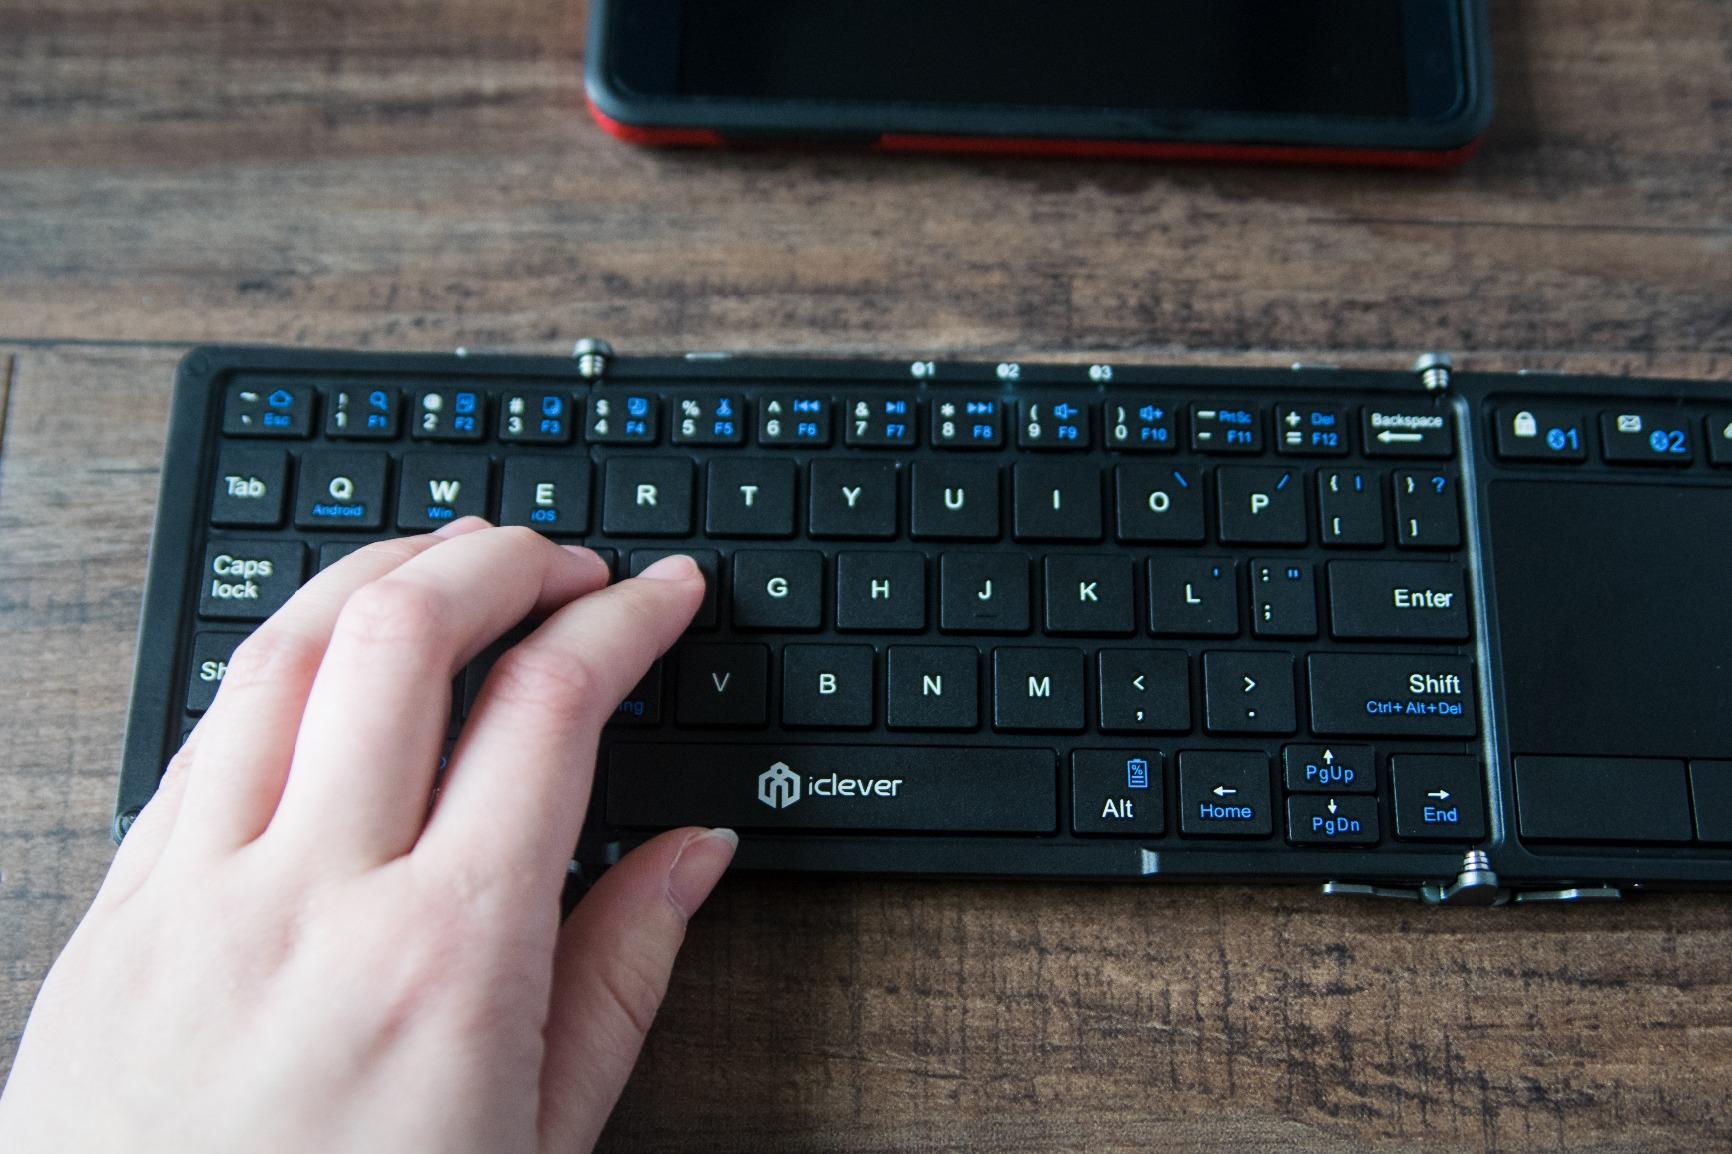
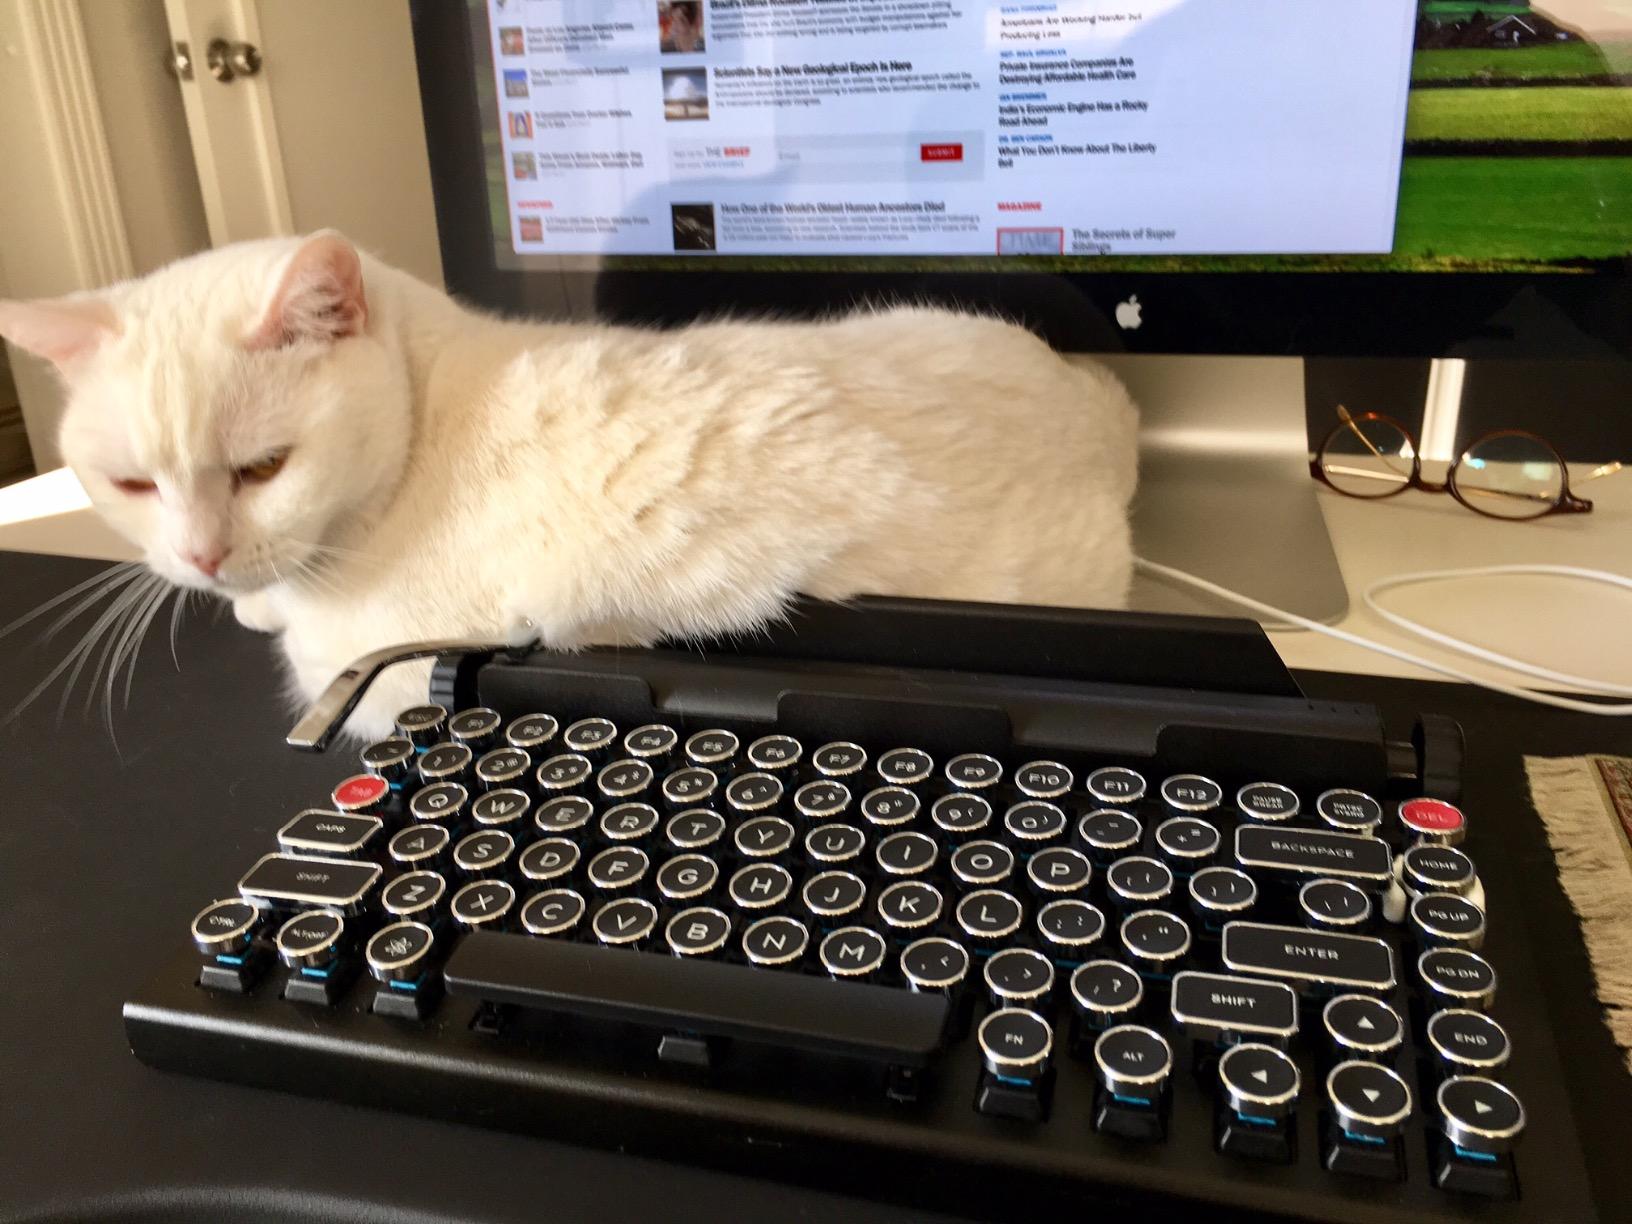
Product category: keyboard
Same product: no